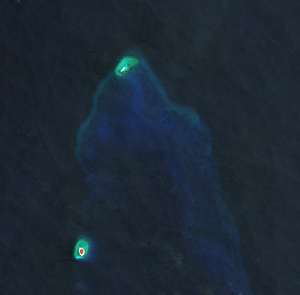
L'île Nanshan, en tagalog : Lawak, est une île située dans les îles Spratleys en mer de Chine méridionale. Elle est contrôlée par les Philippines depuis 1968, mais est revendiquée par la Chine, Taïwan et le Viêt Nam.